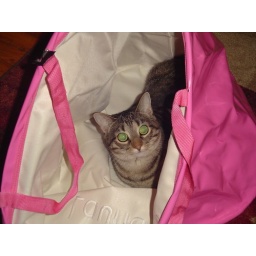
Lunay in the pink bag